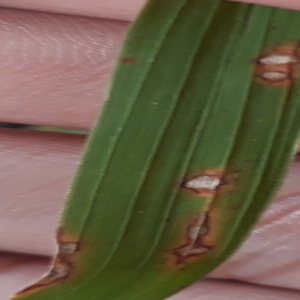
Disease: Blast